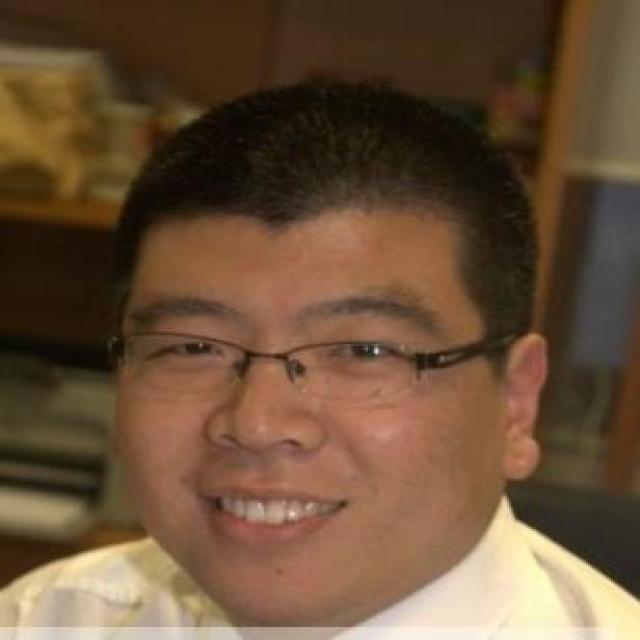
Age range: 21-44